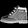
Label: Ankle boot